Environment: real
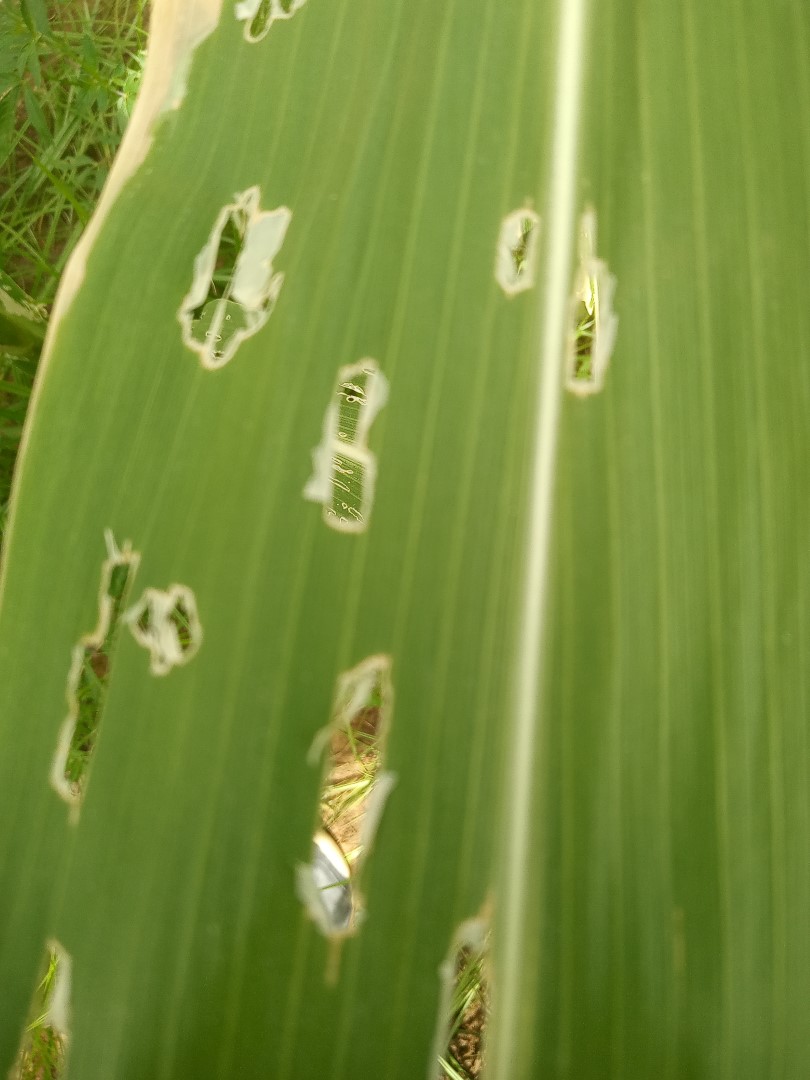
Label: fall_armyworm